BMW S65

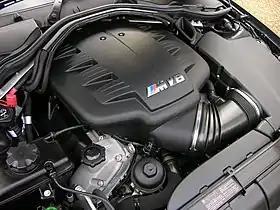
S65B40 in a E93 M3

The BMW S65 is a naturally aspirated V8 petrol engine which was produced from 2007 to 2013. Its main use was in the BMW M3 (where it replaced the BMW S54 straight-six engine). There is no direct replacement for the S65, since the following generation of M3 switched to a turbocharged straight-six engine (the BMW S55).